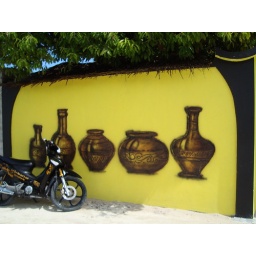
A house wall in K. Maafushi, Maldives